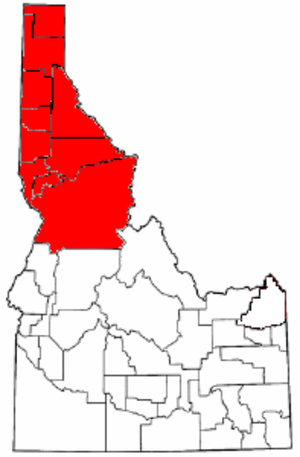
La Mission jésuite Saint-Michael des Pend'Oreilles a été fondé en novembre 1844 dans l'Idaho Panhandle, région la plus au nord de l'État américain de l'Idaho, le long de la rivière des Prêtres, dans le bassin supérieur de la Columbia River, par deux pères jésuites belges, Adrian Hoecken et Pierre-Jean De Smet.